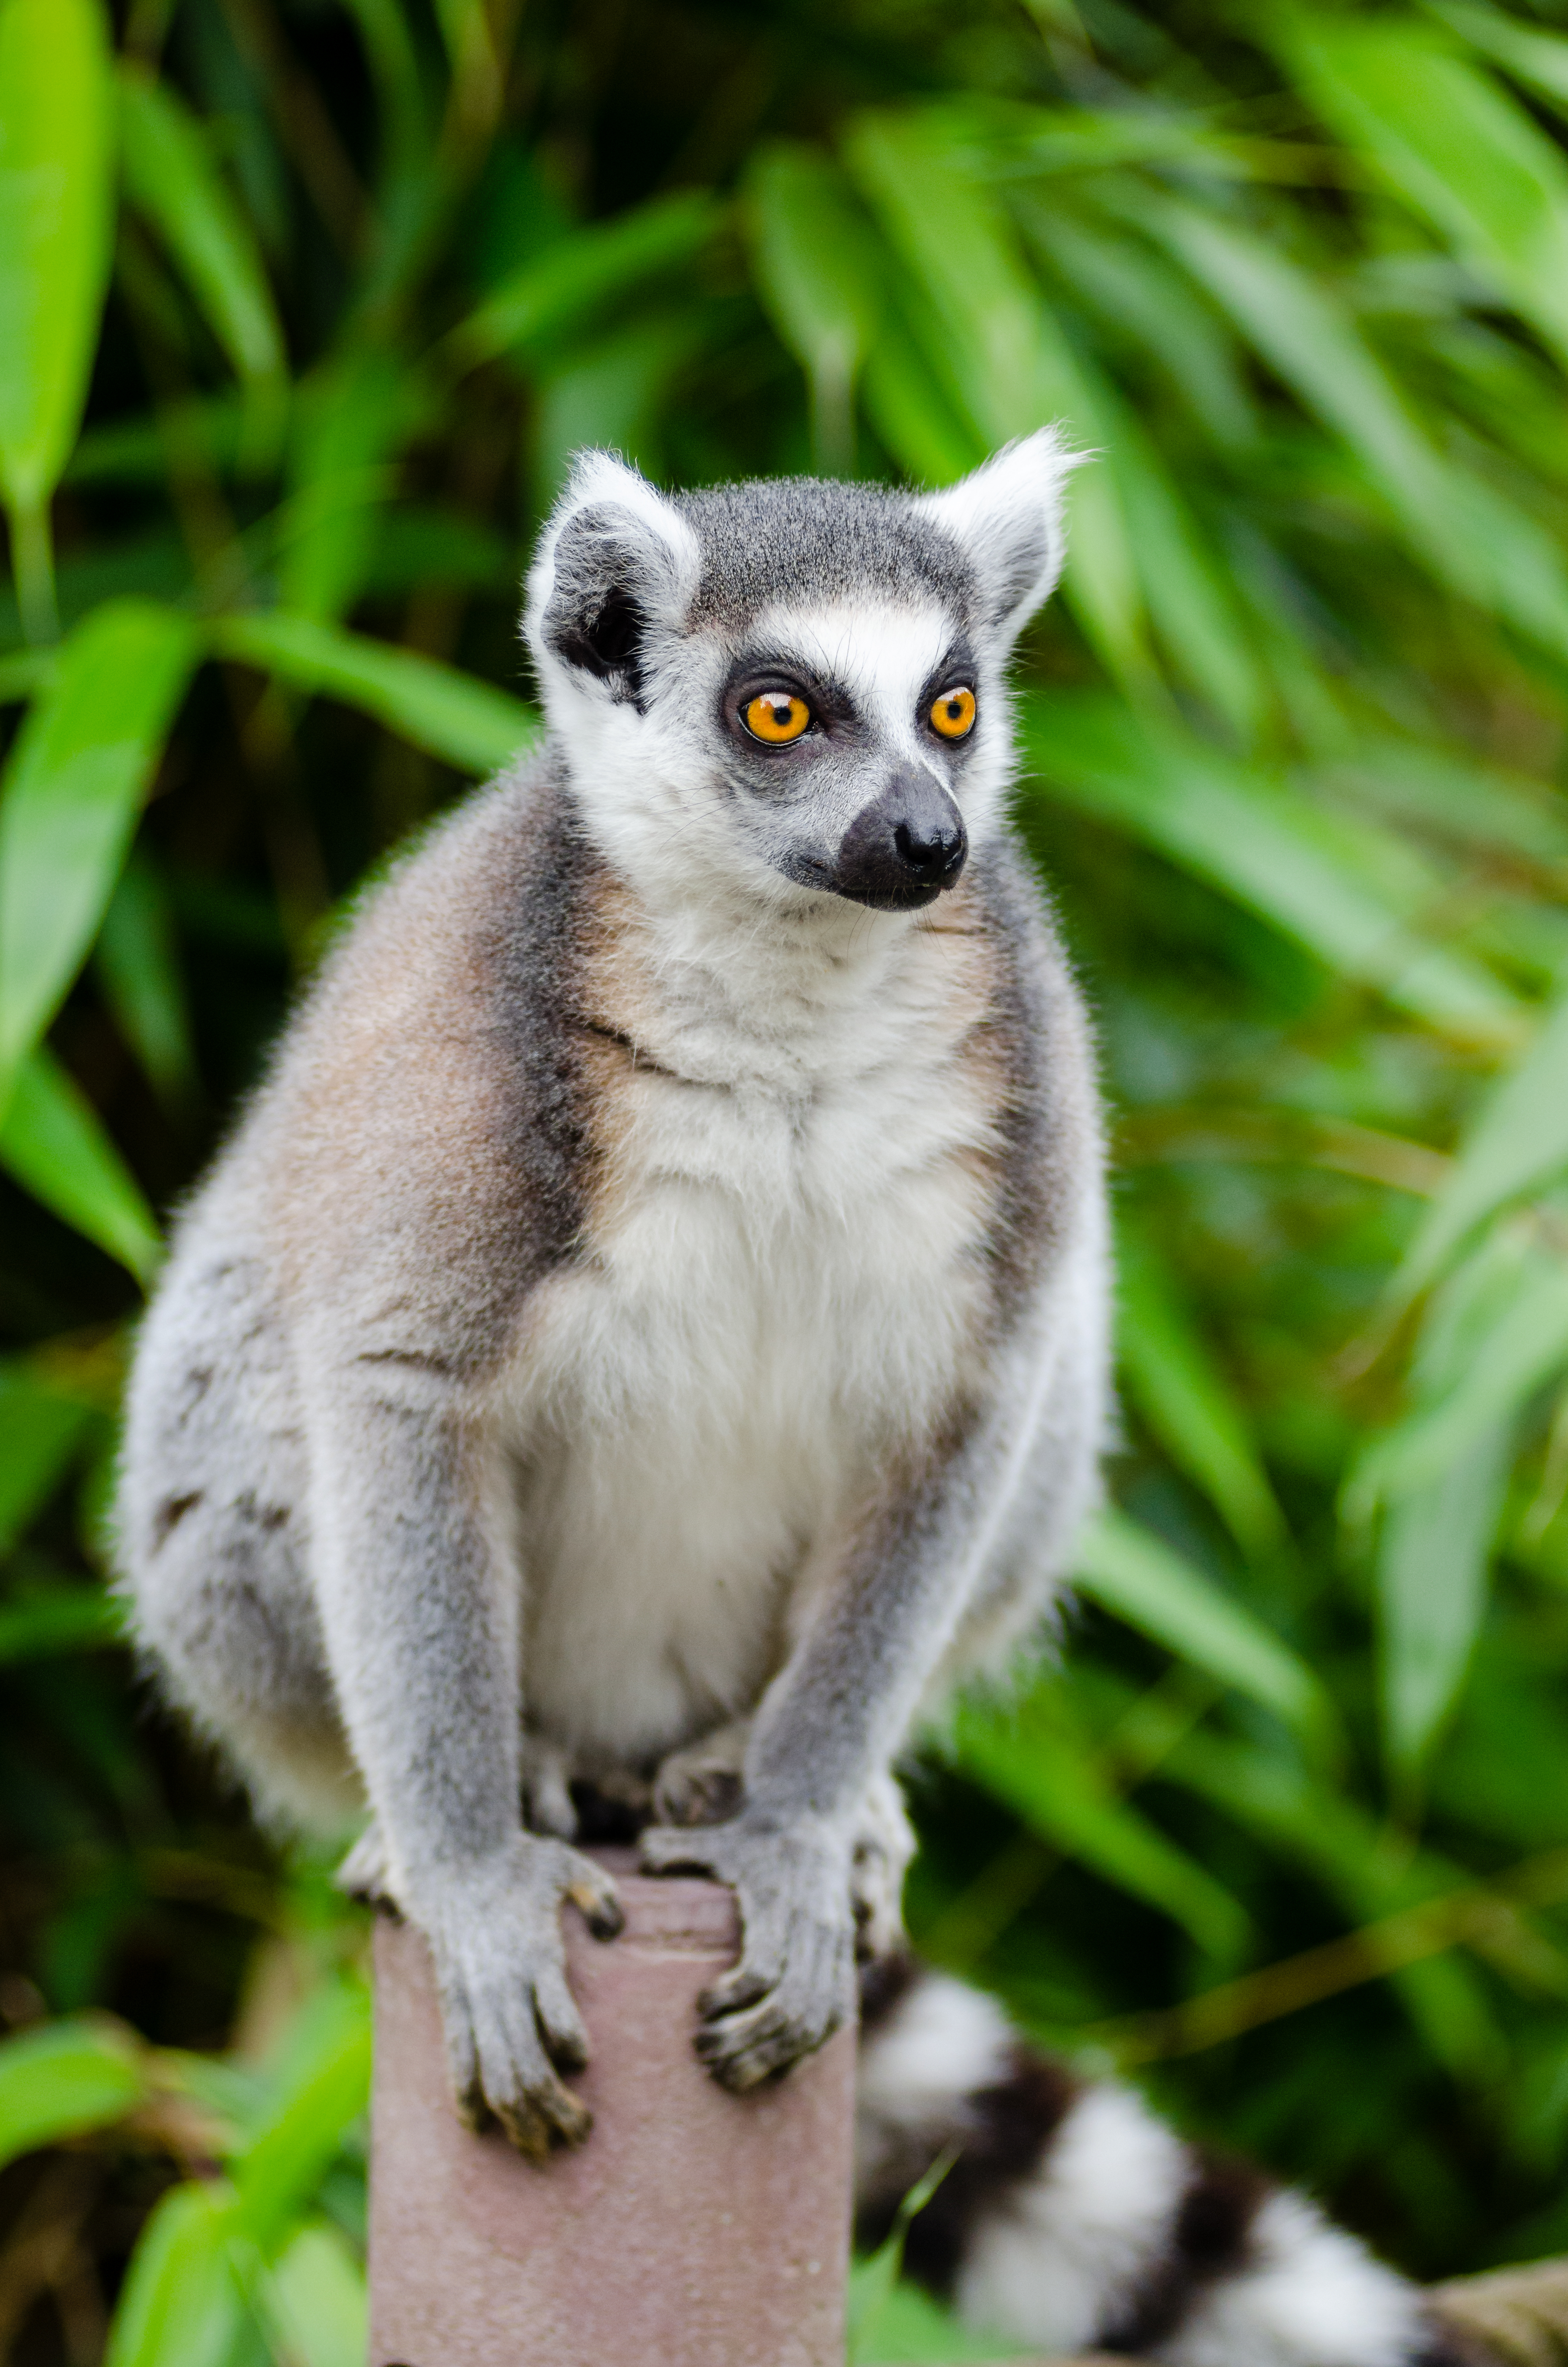
nature, animal, wildlife, zoo, mammal, fauna, primate, squirrel monkey, madagascar, vertebrate, lemur